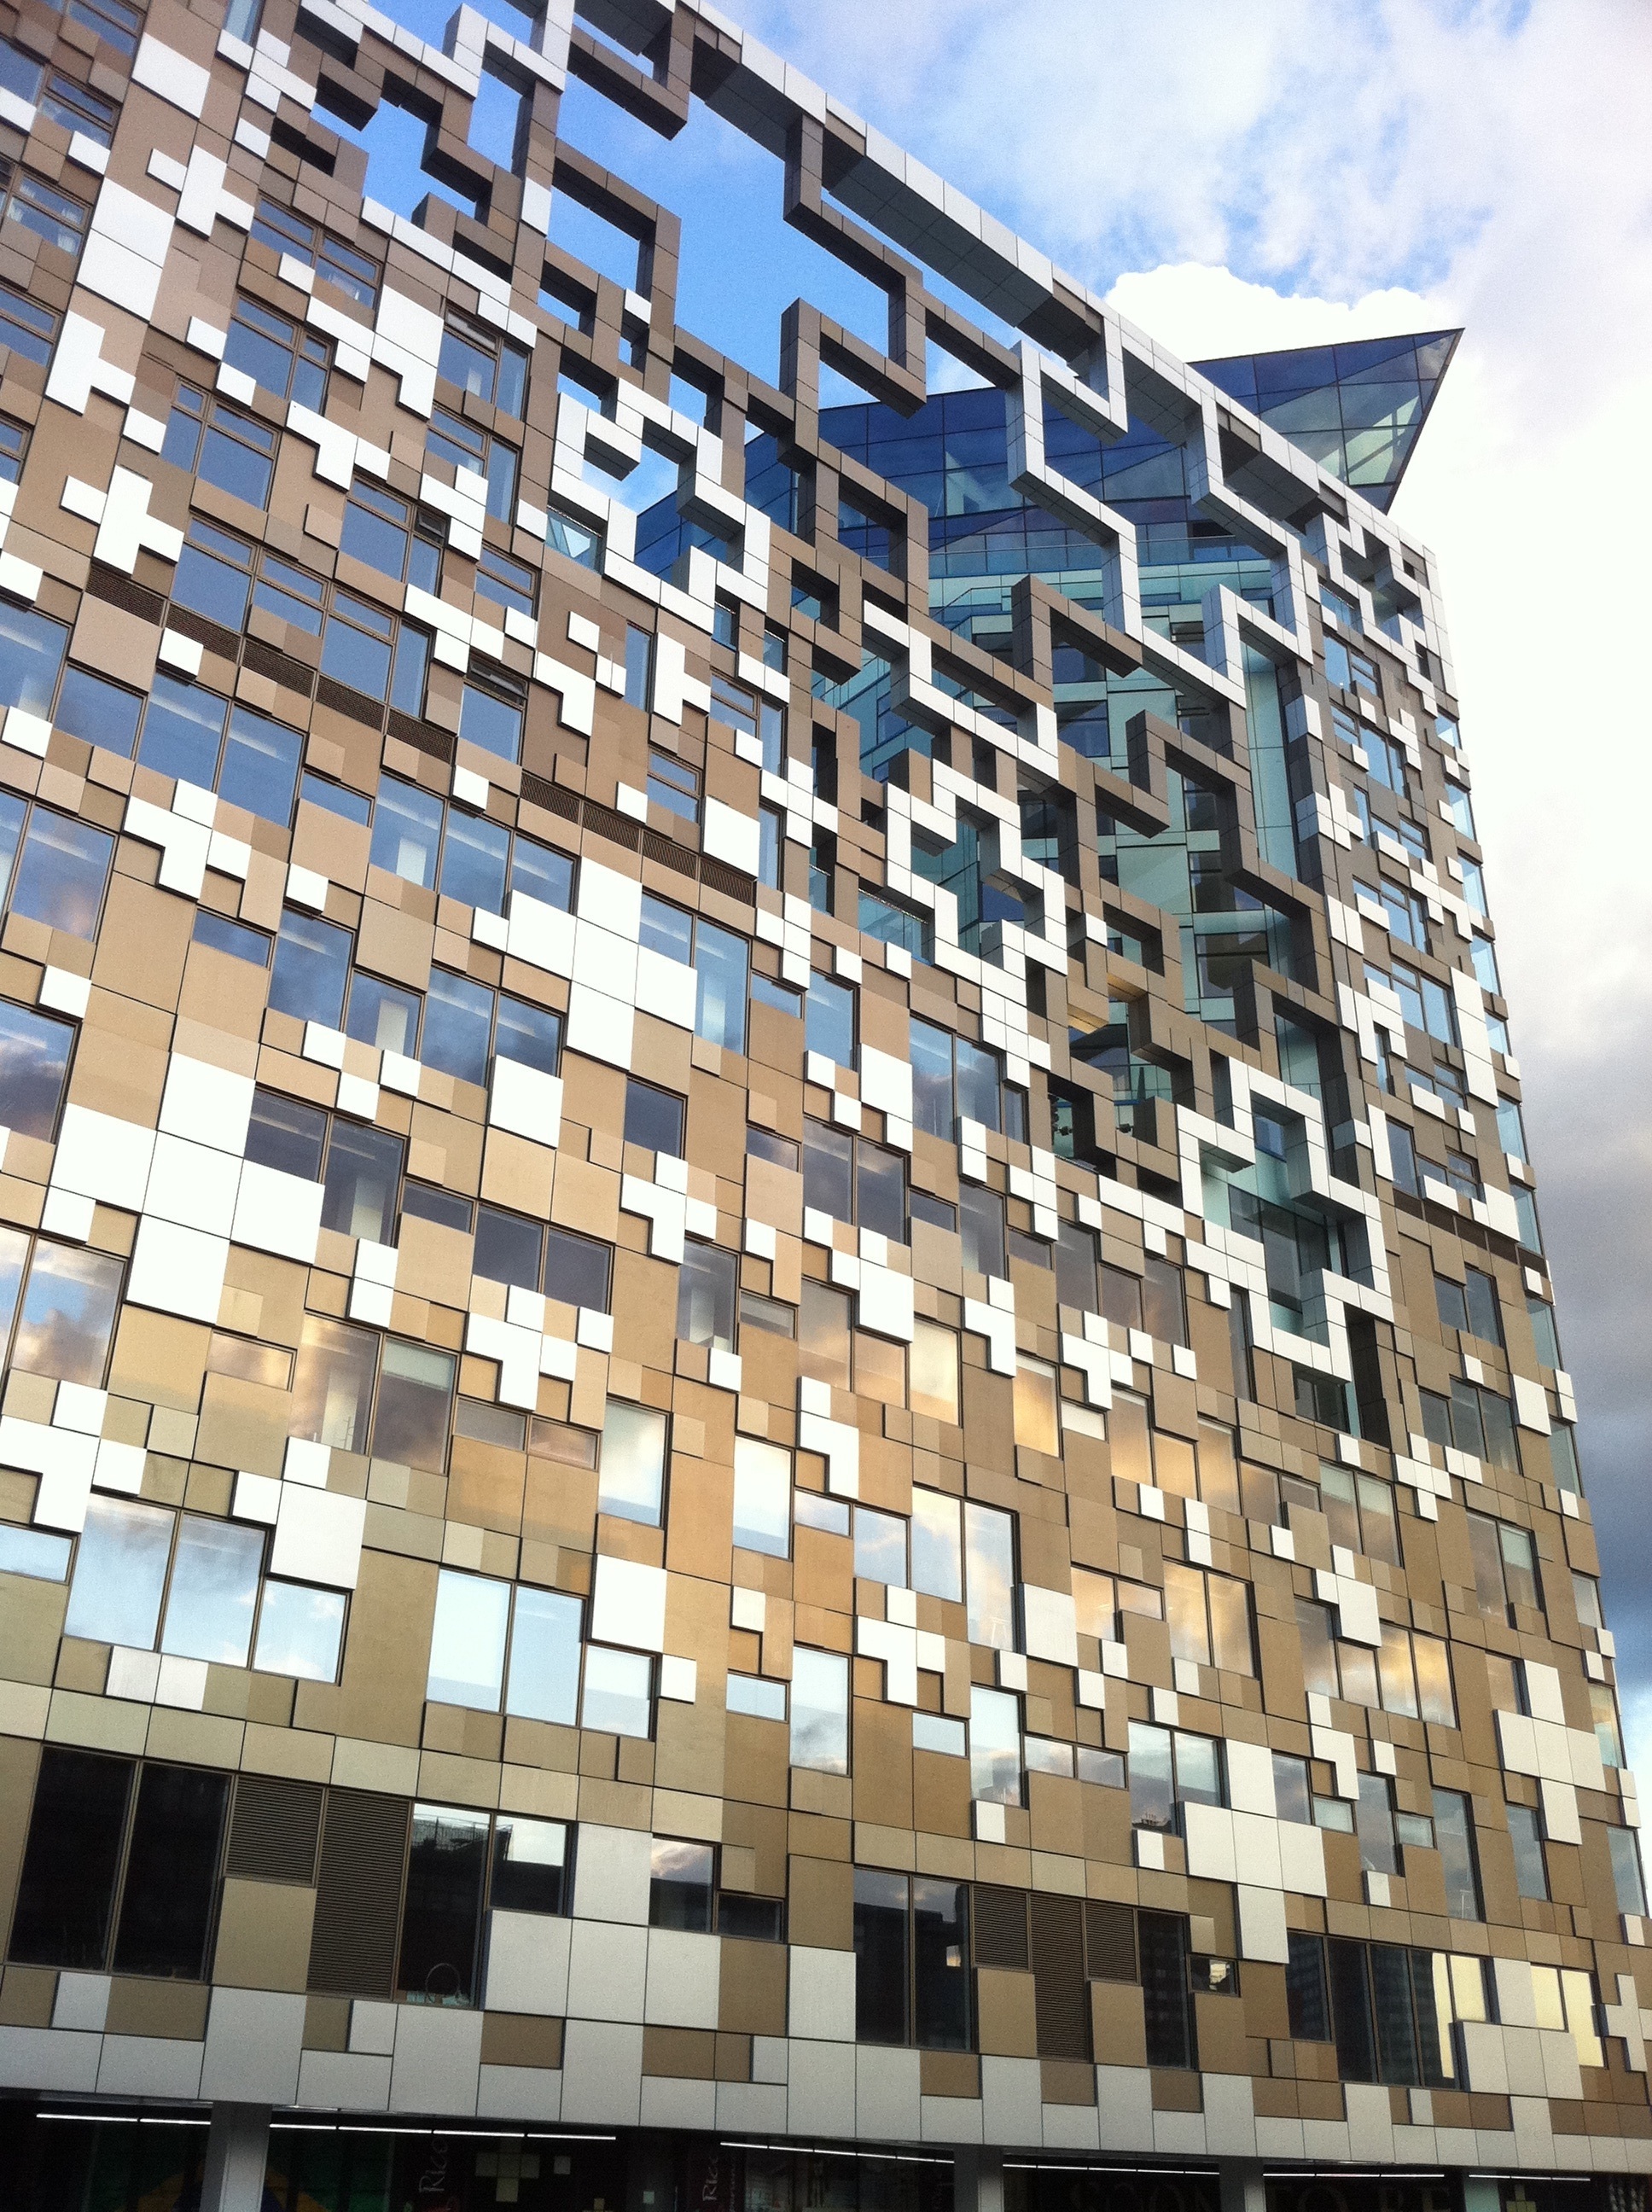
architecture, building, skyscraper, downtown, plaza, office, facade, property, apartment, office building, tower block, england, modern building, design, birmingham, commercial building, headquarters, condominium, neighbourhood, business building, residential area, brutalist architecture, the cube